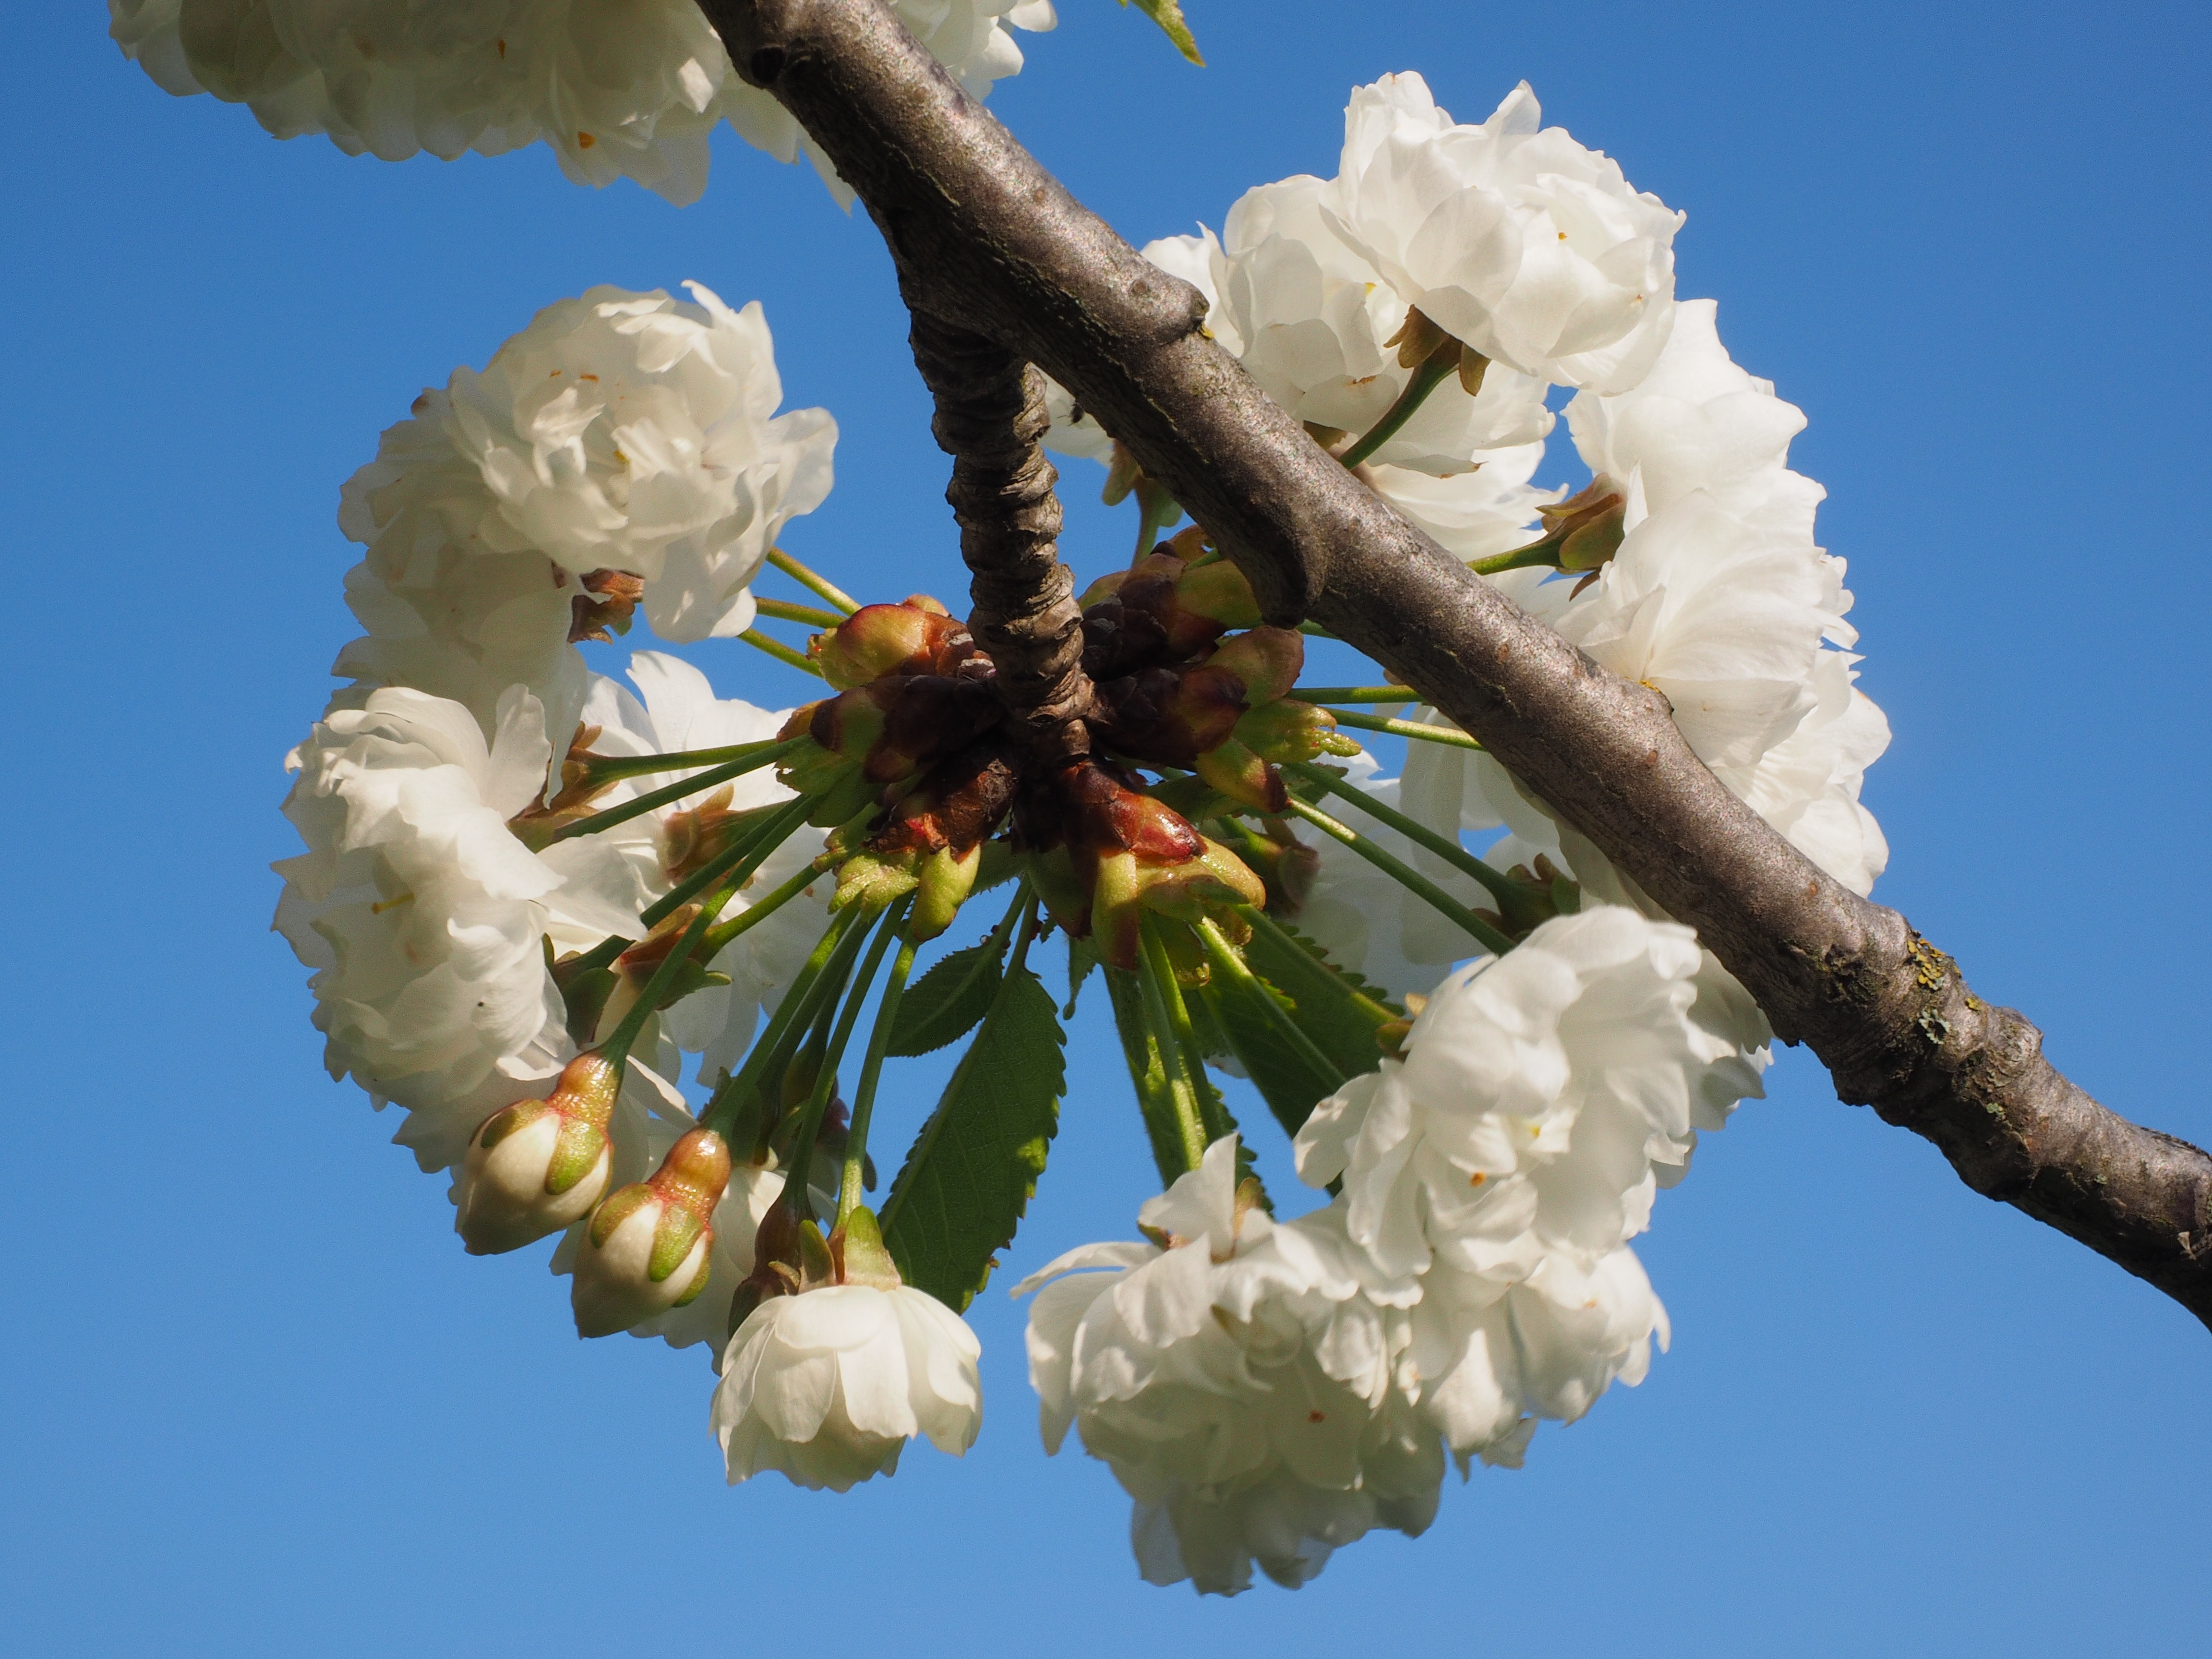
tree, nature, branch, blossom, plant, sky, white, flower, bloom, food, spring, produce, lush, botany, flora, cherry blossom, cherry, macro photography, white blossom, sunny day, bl tenmeer, flower tree, flowering plant, summer day, herrlich, overflowing, blossom branches, woody plant, land plant